Operation Mincemeat

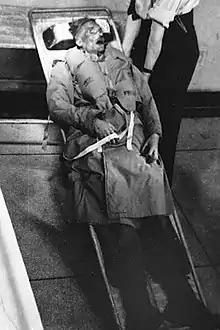
The corpse of Glyndwr Michael, dressed as Martin, just prior to placement in the canister

The body was supposed to be the victim of an aeroplane crash, and it was decided that trying to simulate the accident at sea using flares and other devices could be too risky and open to discovery. After seaplanes and surface ships were dismissed as being problematic, a submarine was chosen as the method of delivering the corpse to the region. To transport the body by submarine, it needed to be contained within the body of the boat, as any externally mounted container would have to be built with a skin so thick it would alter the level of the waterline. The canister needed to remain airtight and keep the corpse as fresh as possible through its journey. Spilsbury provided the medical requirements and Cholmondeley contacted Charles Fraser-Smith of the Ministry of Supply to produce the container, which was labelled "Handle with care: optical instruments".